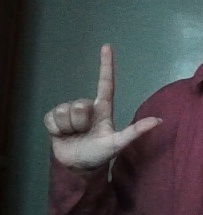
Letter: laam